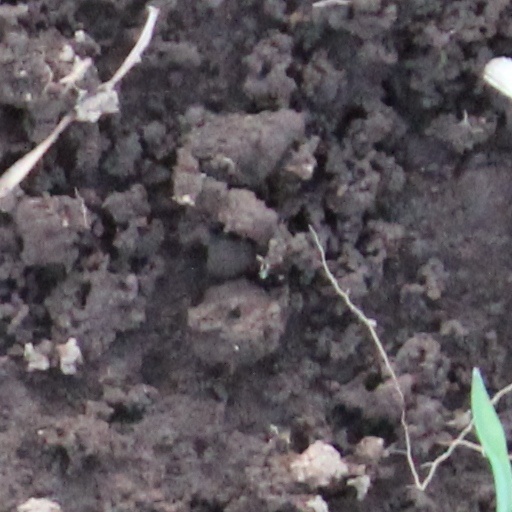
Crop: wheat